Qom province

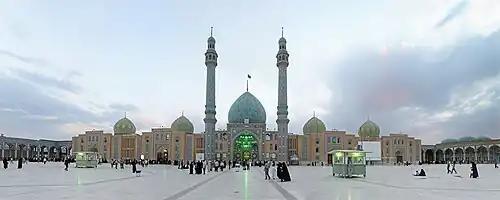

Today, Qom is considered one of the focal centers of the Shiah branch of Islam. Its theological center and the shrine of Ma'soomeh are prominent features of the provincial capital of Qom. Outside the city is Jamkaran, another site of religious pilgrimages.